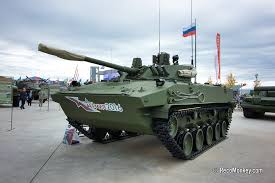
Label: BMD